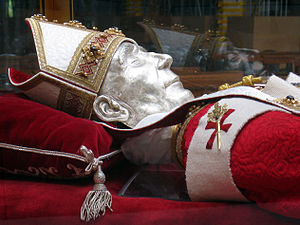
Pave Celestin 5. / Liv og virke / Fratræden fra pavestolen
Celestin 5. med sin nye sølvmaske over ansigtet.
Pave Celestin 5. var pave i knap et halvt år til sin abdikation 13. december 1294. Hans døbenavn var Pietro Angelerio. Han blev udnævnt til helgen 5. maj 1313 af pave Clemens 5. i Avignon efter pres fra kong Filip den Smukke af Frankrig i hans vendetta mod pave Bonifatius 8. Celestin blev erklæret hellig som bekender - ikke som martyr for Bonifatius' gerninger, som kong Filip havde ønsket. Celestins festdag blev fejret 19. maj fra 1668 til 1969.